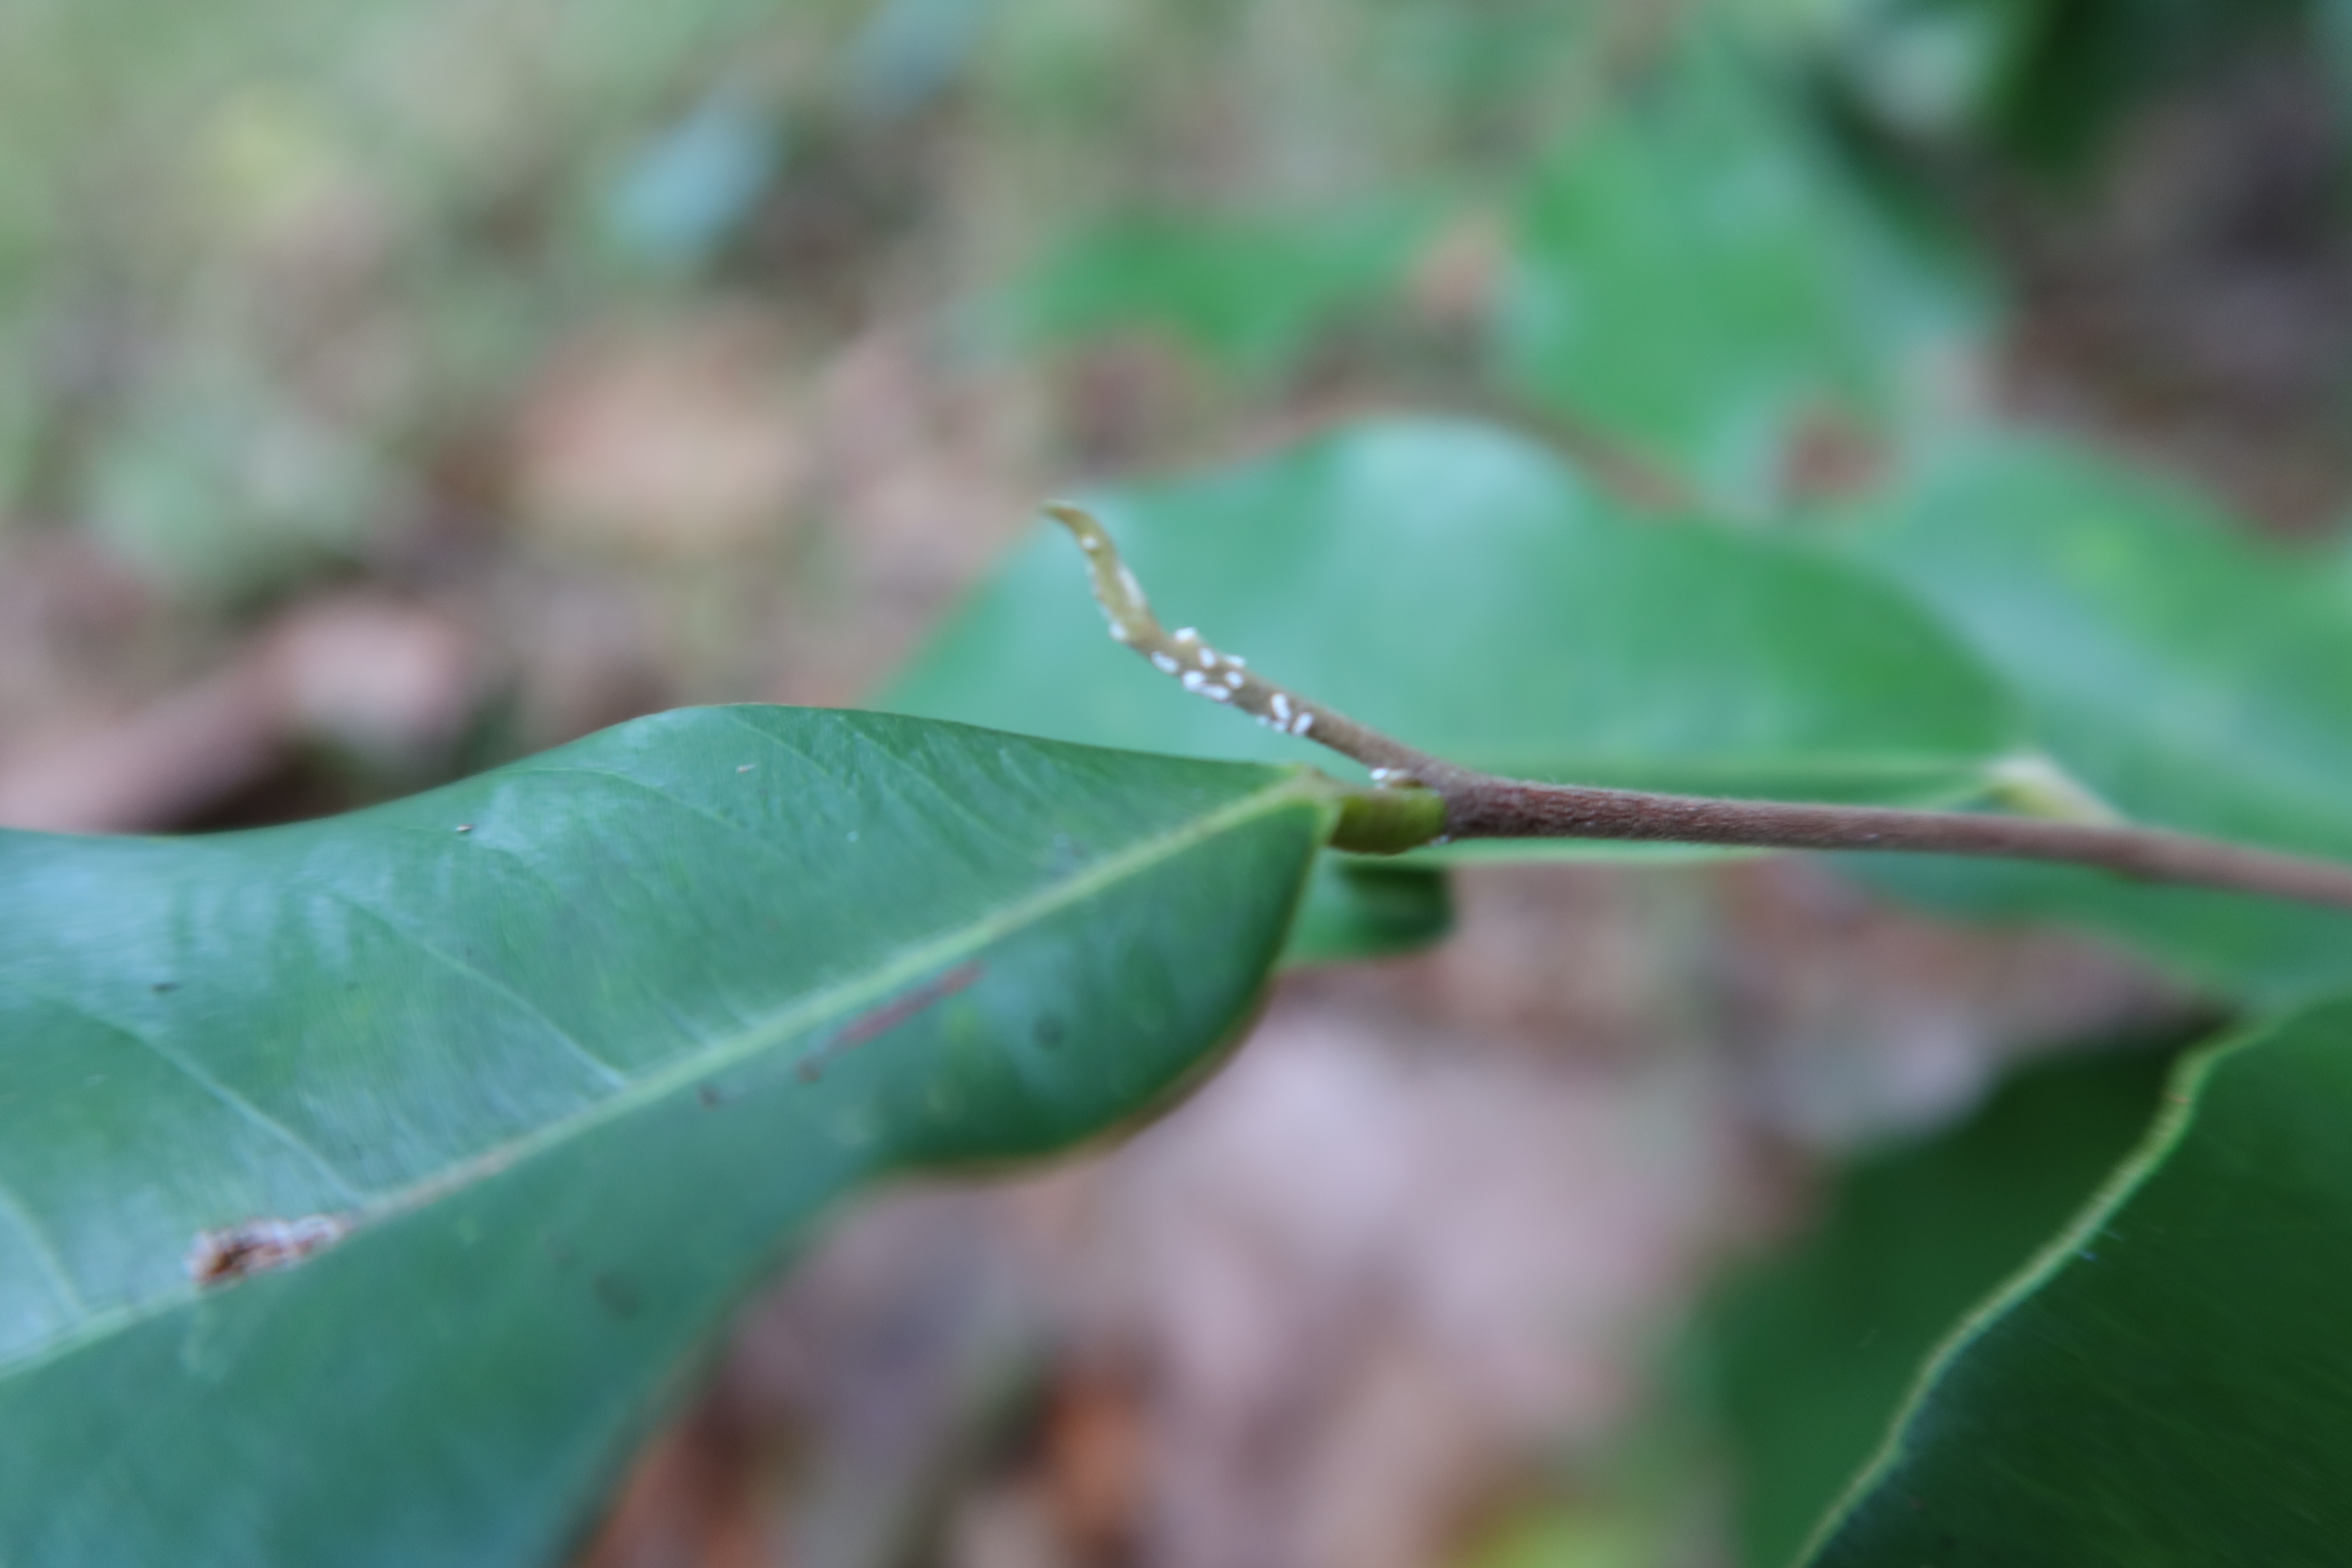
Label: Mealy bugs